Long-distance running

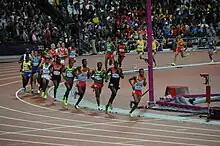
Runners turning the bend in the men's 10,000 metres final at the 2012 Summer Olympics.

The history of long-distance track running events are tied to the track and field stadia where they are held. Oval circuits allow athletes to cover long distances in a confined area. Early tracks were usually on flattened earth or were simply marked areas of grass. The style of running tracks became refined during the 20th century: the oval running tracks were standardised to 400 metres in distance and cinder tracks were replaced by synthetic all-weather running track of asphalt and rubber from the mid-1960s onwards. It was not until the 1912 Stockholm Olympics that the standard long-distance track events of 5000 metres and 10,000 metres were introduced.